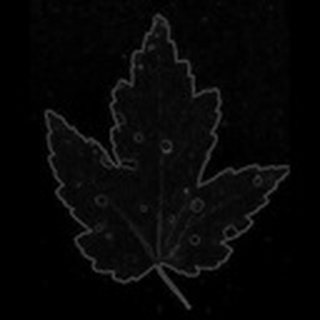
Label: cotton_target_spot